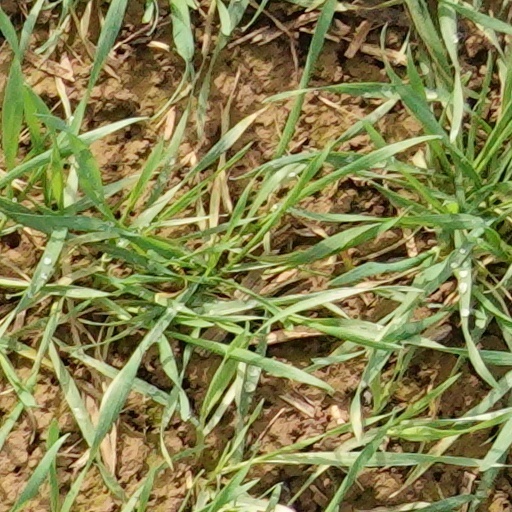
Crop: wheat